History of the Polish–Lithuanian Commonwealth (1648–1764)

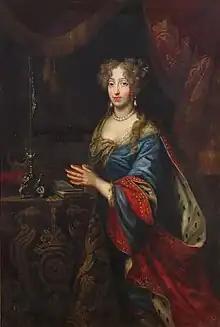
Eleanor of Austria, Queen of Poland

Coming from the west in Pomerania the Swedish forces were defeated and Frederick William took Stettin again. The attempt to take over the Duchy of Prussia fell likewise. In 1677, a secret Polish–Swedish understanding was signed in Danzig, according to which John III agreed to let the Swedes pass through Livonia into Prussia, in addition to strengthening them with his own forces. The Swedish intervention became badly delayed and ended in another defeat. Only Louis XIV's diplomatic activities prevented the Swedes from losing Stettin.